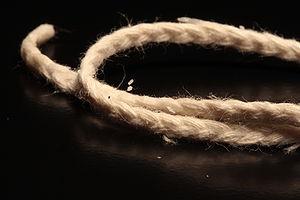
La mèche est une ficelle ou une corde de fibres tordues, tressés lâchement, qu'on met dans une bougie, un briquet, une lampe à pétrole ou à huile ou une ancienne arme à feu.